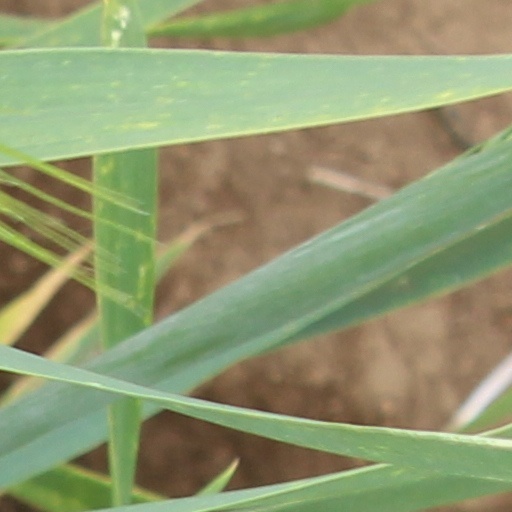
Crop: wheat